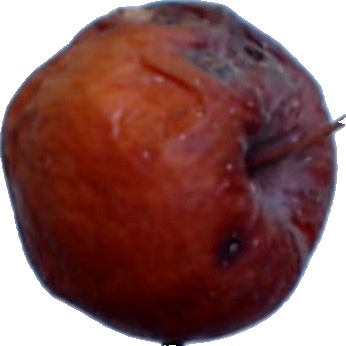
Label: apple_rotten_1